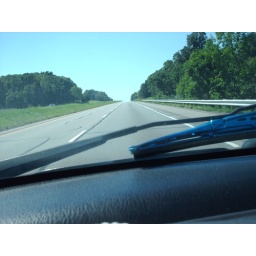
The highway to heaven is in Ohio! Look closely -the road meets the sky.